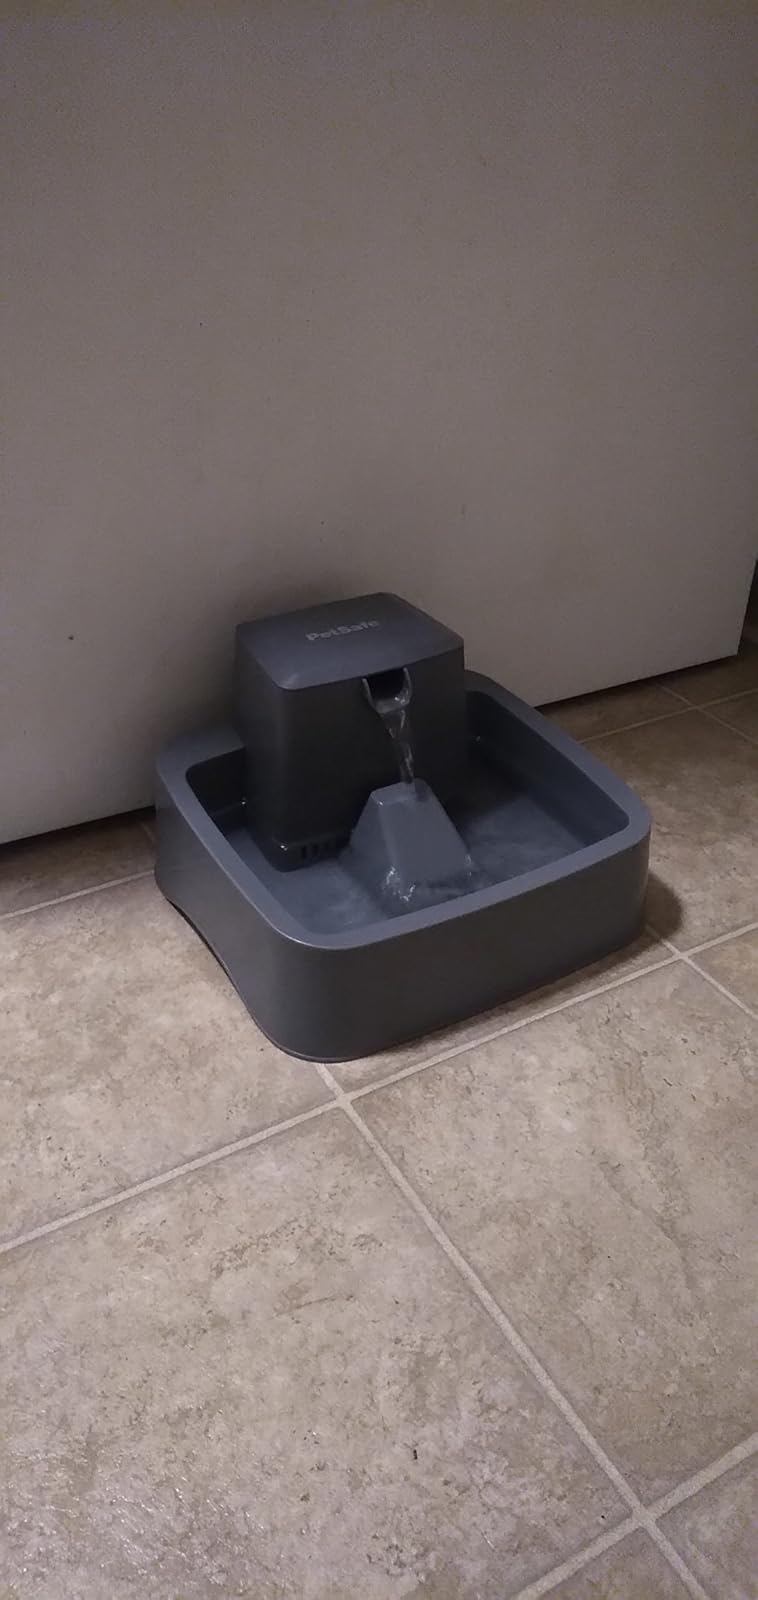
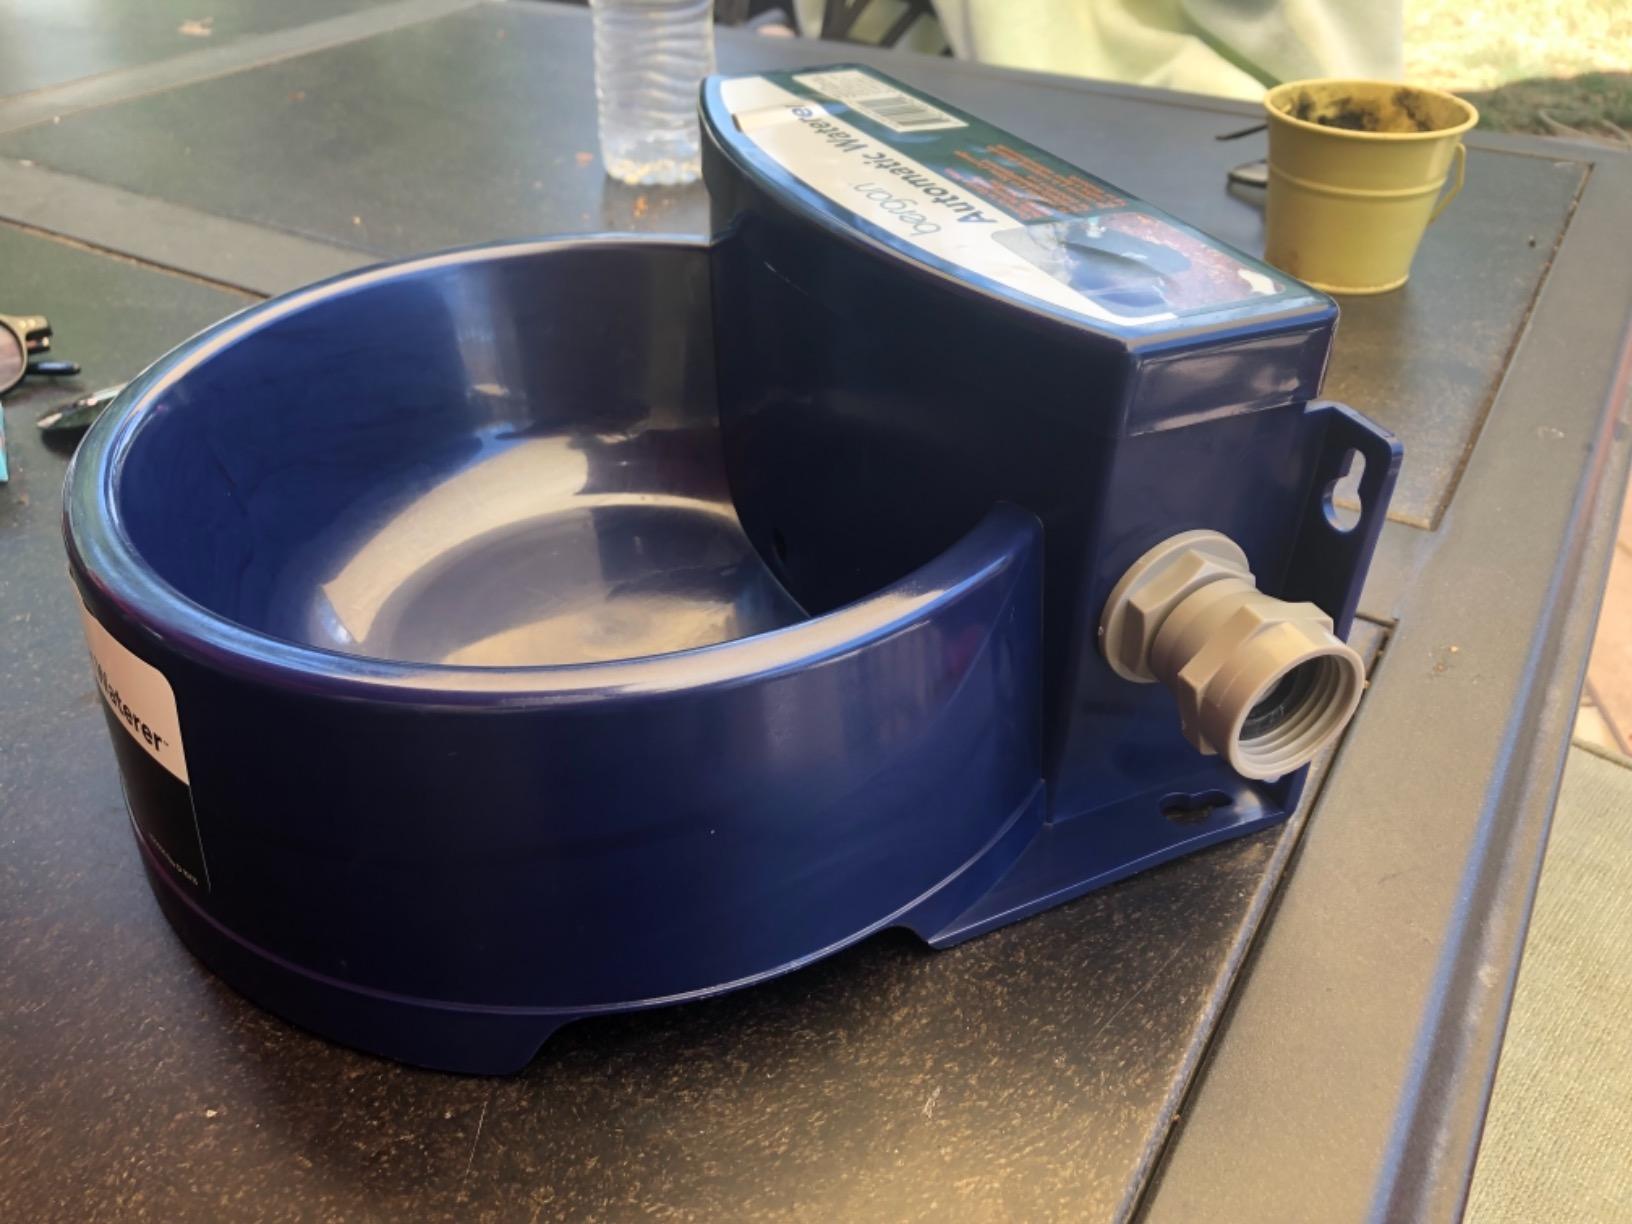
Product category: items_bowl
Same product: no